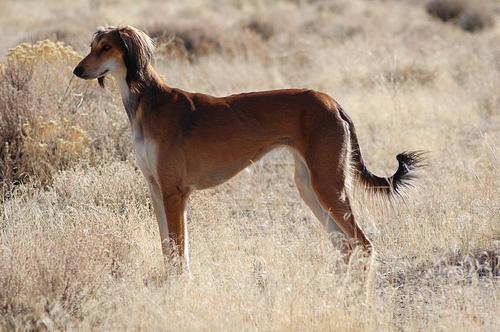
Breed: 206-n000051-Saluki